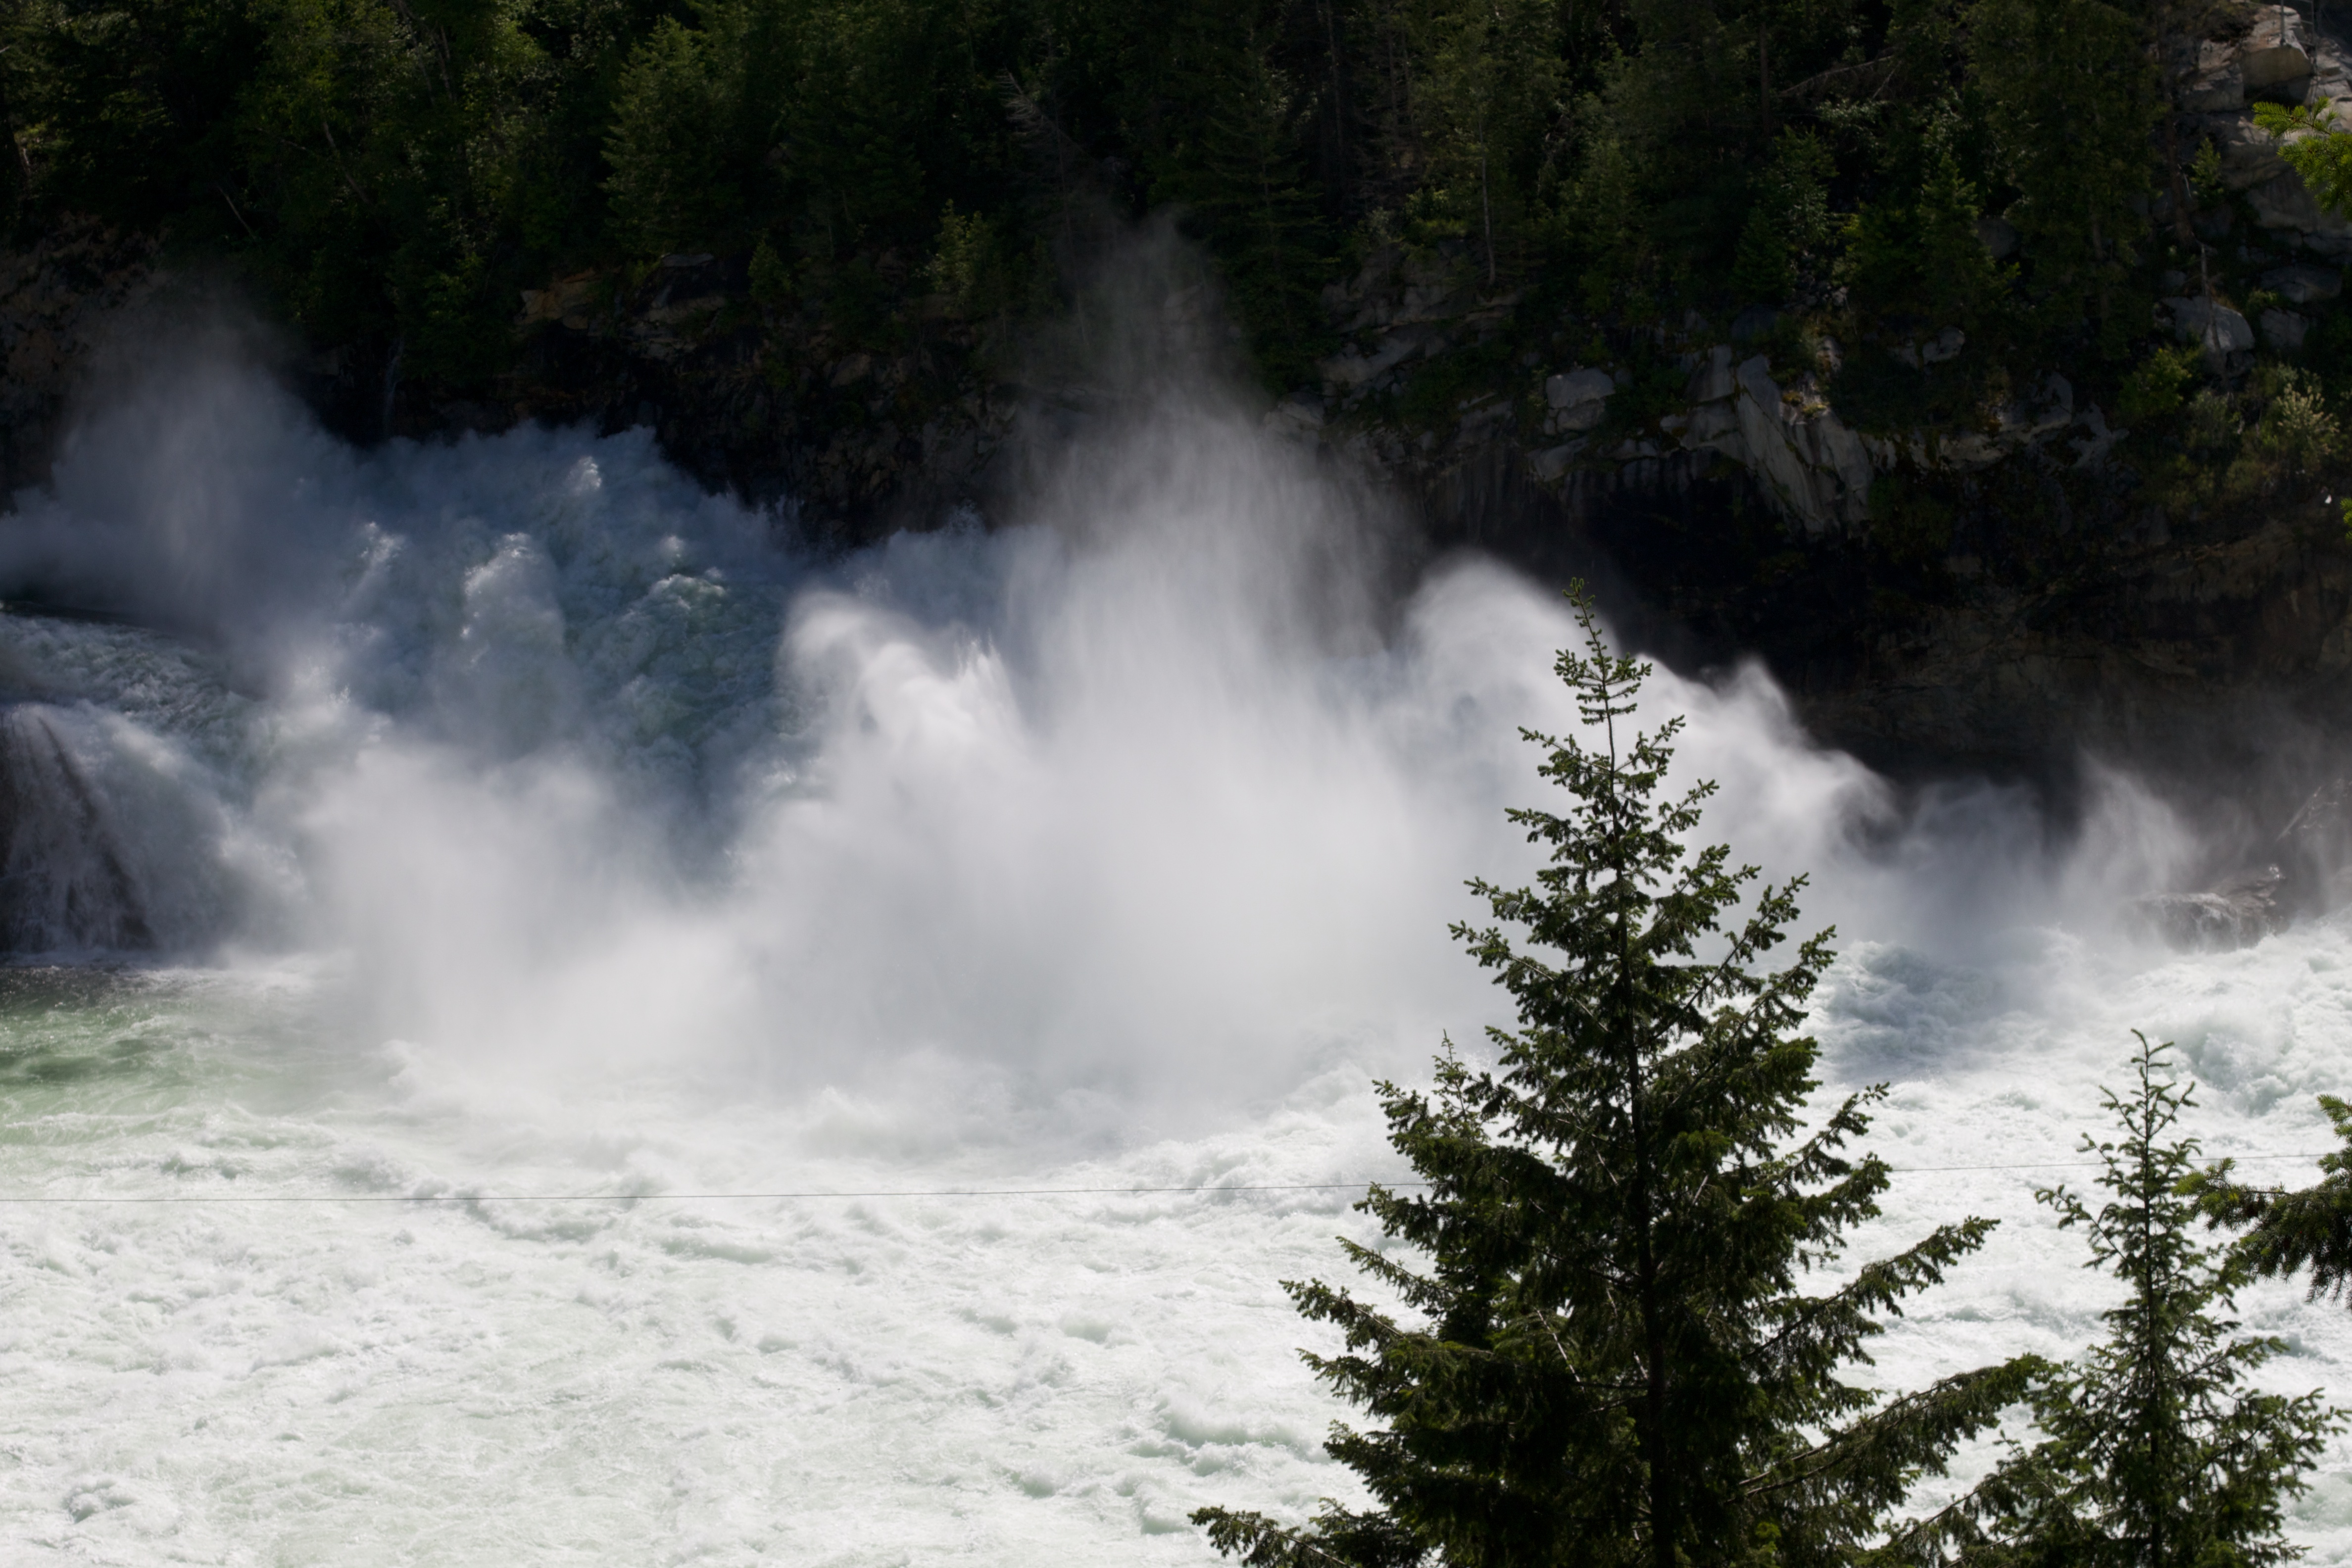
water, nature, forest, waterfall, river, stream, rapid, body of water, water feature, atmospheric phenomenon, geological phenomenon